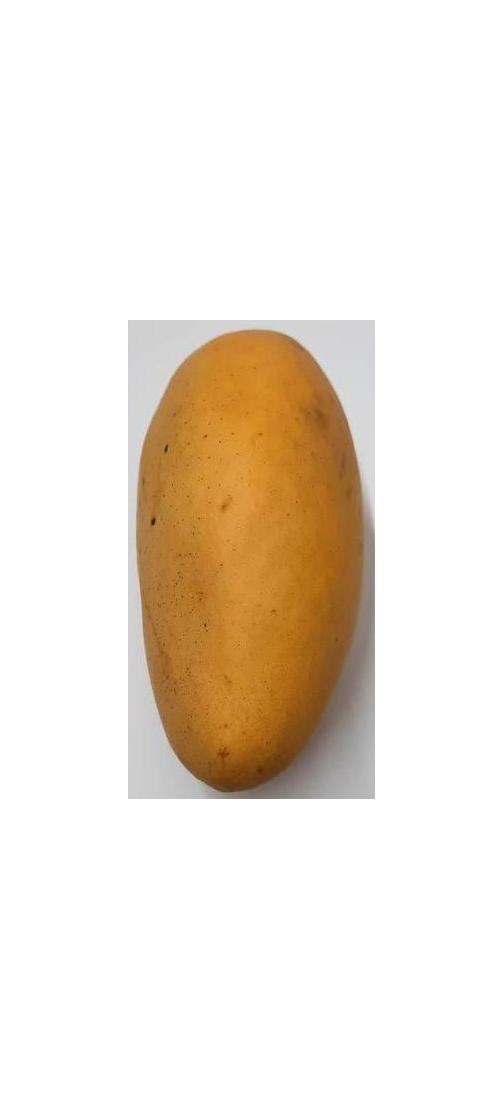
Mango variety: Katimon